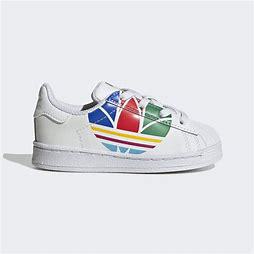
Brand: Adidas
Model: Superstar Pure